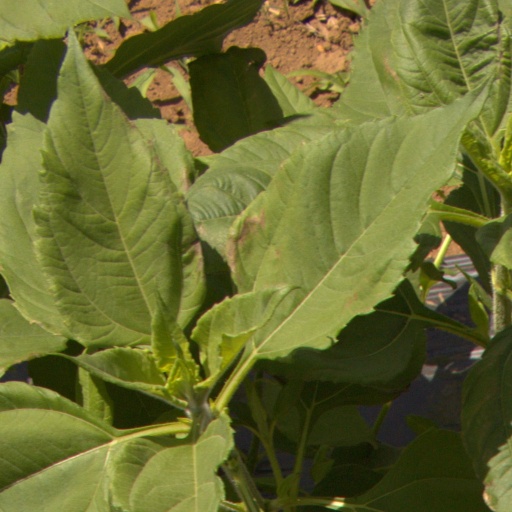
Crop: Jerusalem artichoke